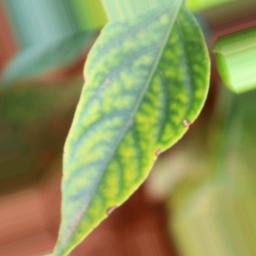
Label: nutritional